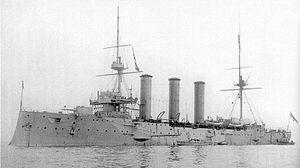
Le croiseur de bataille est un type de navire de guerre apparu au début du XXᵉ siècle. Ses caractéristiques sont semblables à celles du cuirassé pour le déplacement, le calibre de l'artillerie principale, l'effectif de l'équipage, le rayon d'action, mais sa vitesse est nettement supérieure, dépassant aussi celle des plus grands croiseurs de l'époque, grâce à des dimensions de coque et un appareil propulsif plus puissant. Ce poids supplémentaire est compensé, sur les navires de conception britannique, par un blindage plus léger, et cette moindre protection constitue la principale restriction à l'emploi de ce type de navire ainsi que le montrent les principaux combats auxquels ils participent pendant la Première Guerre mondiale.
L’escadre d'Extrême-Orient est une escadre de croiseurs de la Marine impériale allemande qui opère principalement dans l'océan Pacifique entre 1894 et 1914. Il s'agit de la principale formation navale allemande en « eau profonde », basée ailleurs que dans un port allemand.
Les dix croiseurs cuirassés de classe Monmouth, furent des navires de guerre britanniques lancés au début du XXᵉ siècle. C'était une tentative d'augmenter le nombre de croiseurs mis en ligne par la Royal Navy, en produisant des modèles moins coûteux. Cependant, une dizaine d'années plus tard, les économies réalisées se révélèrent désastreuses à la bataille de Coronel, lors de la Première Guerre mondiale.